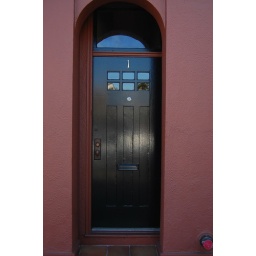
Beautiful black door set back from a quiet street in Sausalito